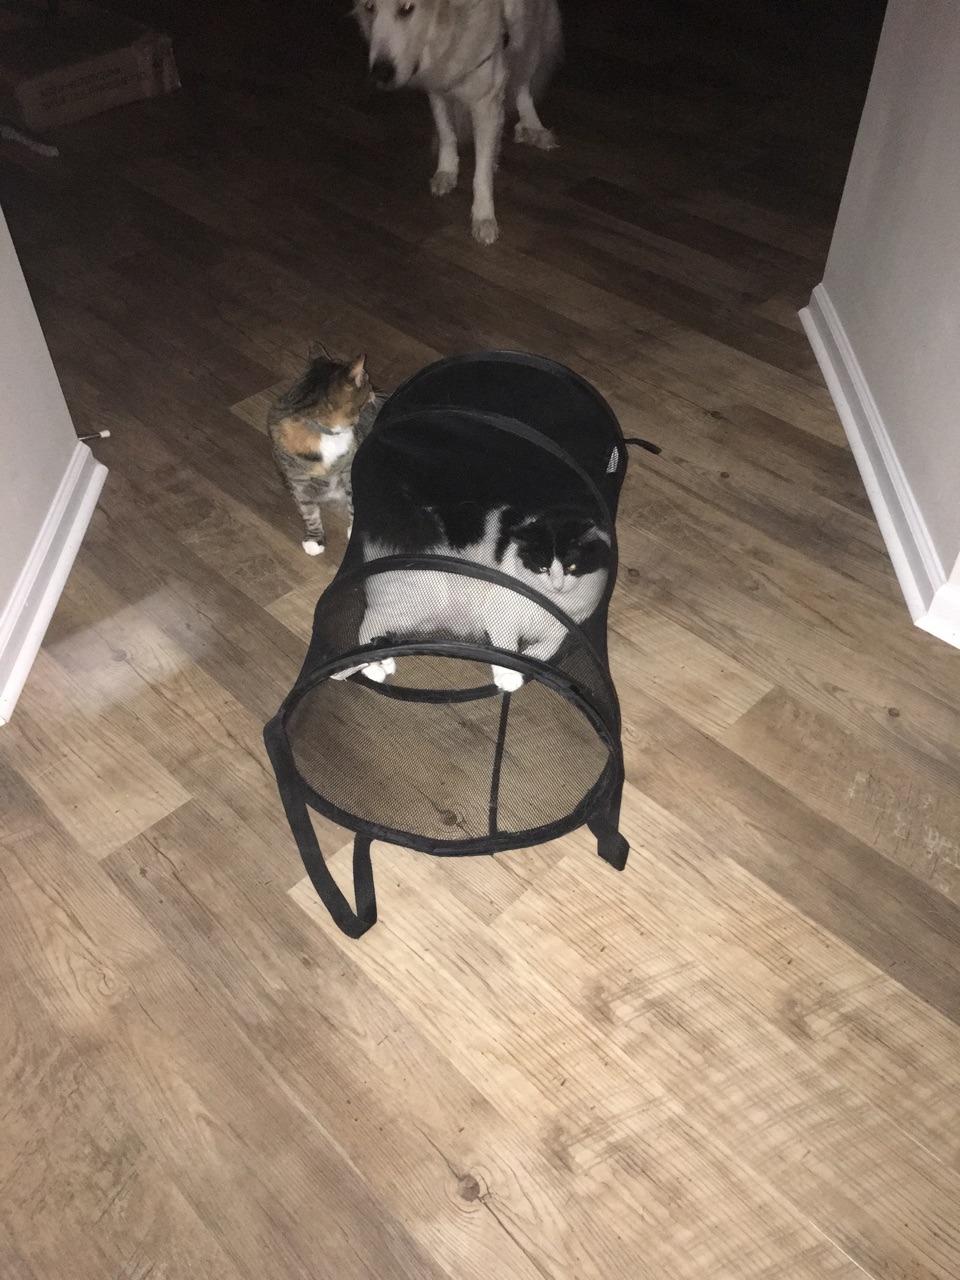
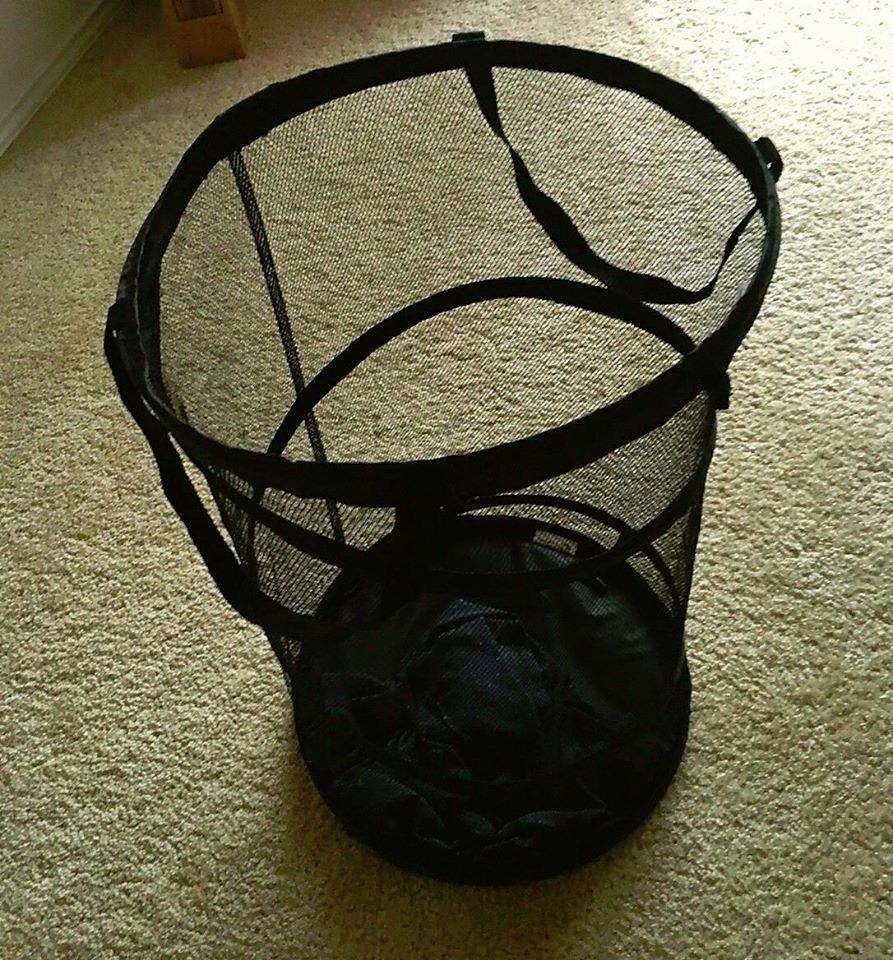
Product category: items_hamper
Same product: yes